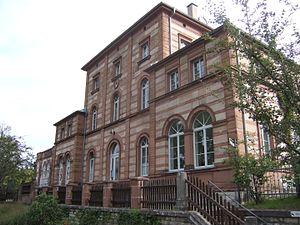
Gare de VeitshöchheimThis is a photograph of an architectural monument.It is on the list of cultural monuments of Bayern, no. D-6-79-202-5